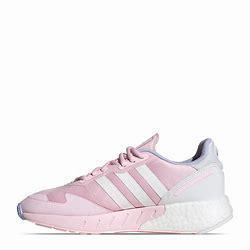
Brand: Adidas
Model: ZX 1K Boost